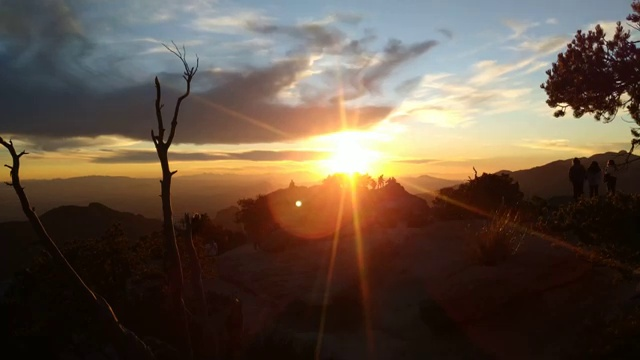
Fire: no
Smoke: no